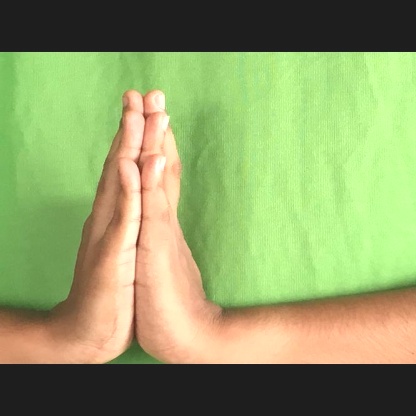
Mudra: Anjali